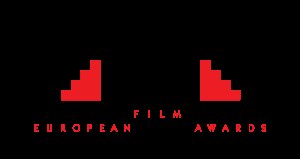
Europæisk film
European Film Academy Logo
Filmkunst har sin oprindelse i Europa og opstod i biografform i 1890'erne, med blandt andet Lumière brødrenes kortfilm visninger i Frankrig..